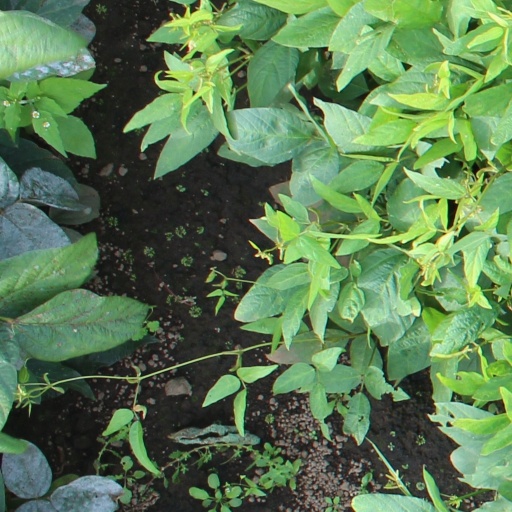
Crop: soybean